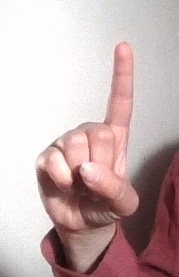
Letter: bb